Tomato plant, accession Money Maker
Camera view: tilt-top (135 deg); turntable rotation: 240 degrees
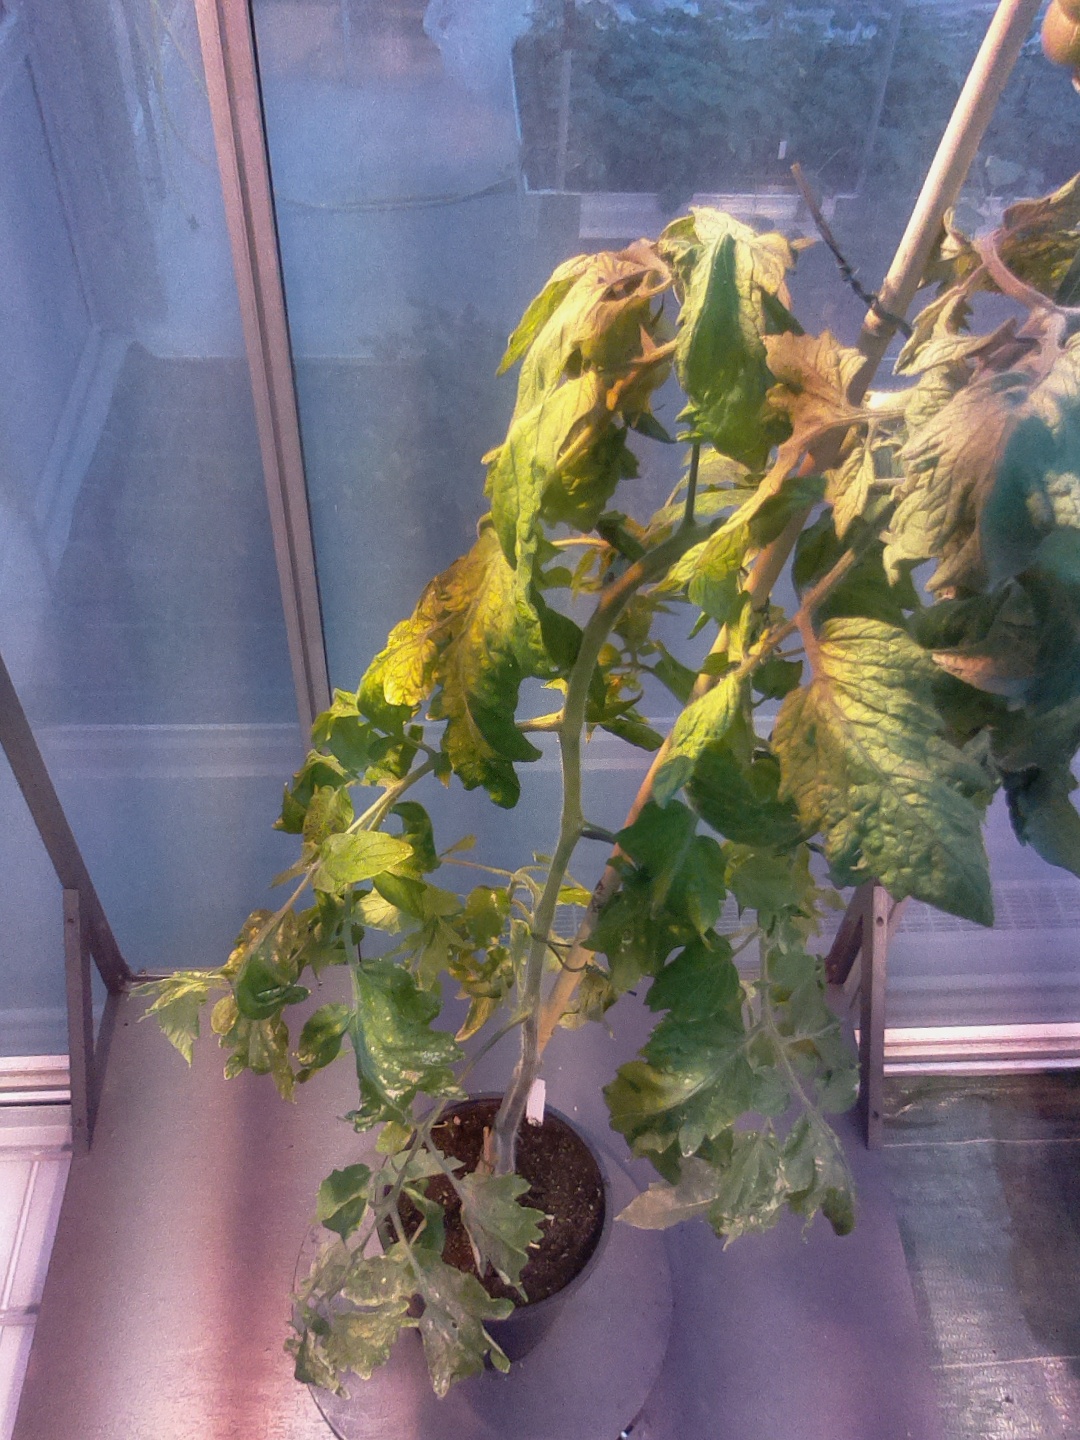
BBCH growth stage 74: 40%-50% of final fruit size